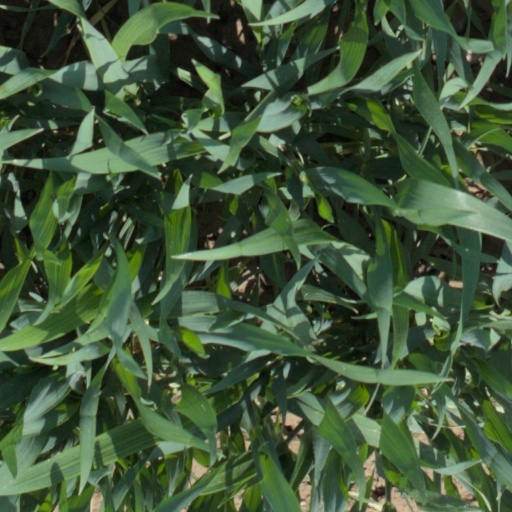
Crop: wheat